Kent, Washington

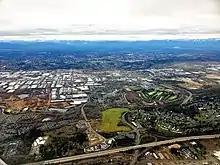
Aerial view of Kent, looking west to east. All three main sections of the city are visible (West Hill, Valley and East Hill) with downtown near the center of the image.

Kent is located in southern King County and is part of Seattle's metropolitan area. The city is divided into three geographic sections: West Hill, the Kent Valley, and East Hill. Downtown Kent is located on the east side of the valley, about 16 miles from downtown Seattle and downtown Bellevue. Adjoining cities are Renton to the north, Covington to the east, Auburn to the south, Federal Way to the southwest, Des Moines to the west, SeaTac to the northwest, and Tukwila to the north.